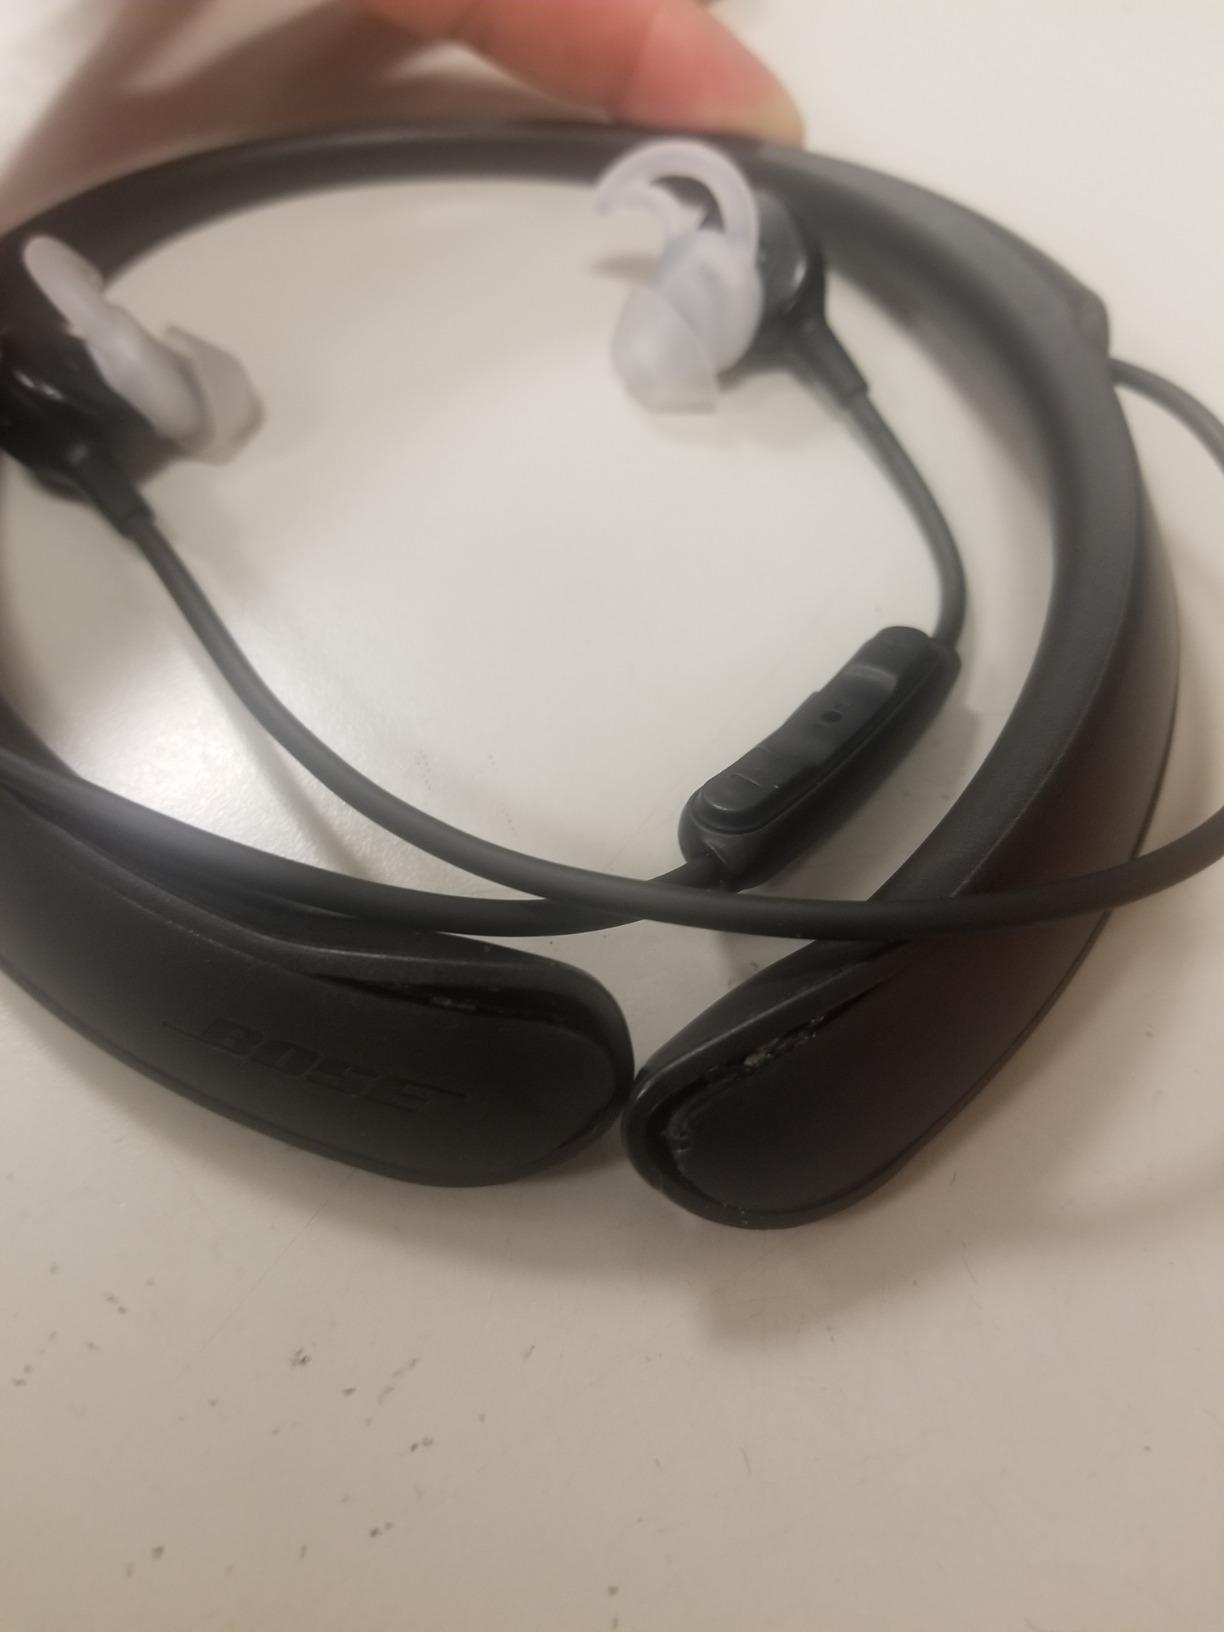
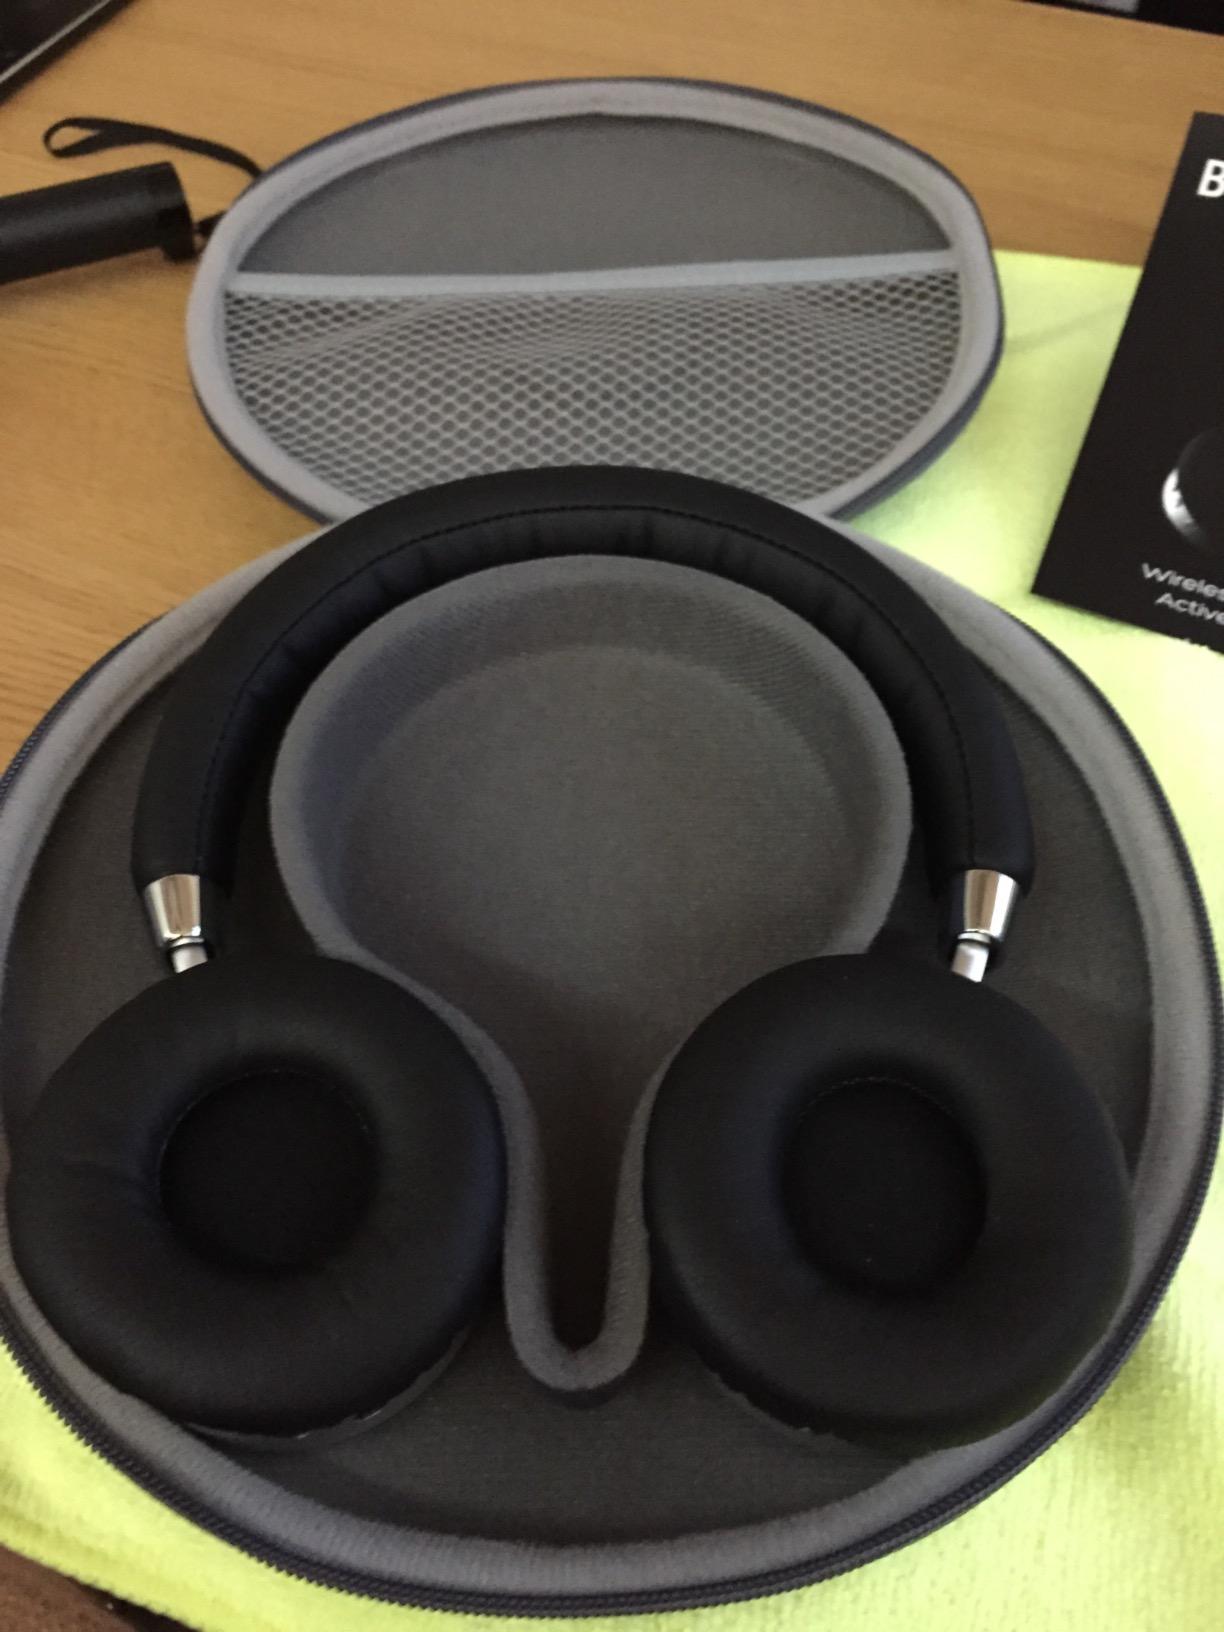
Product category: headphones
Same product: no